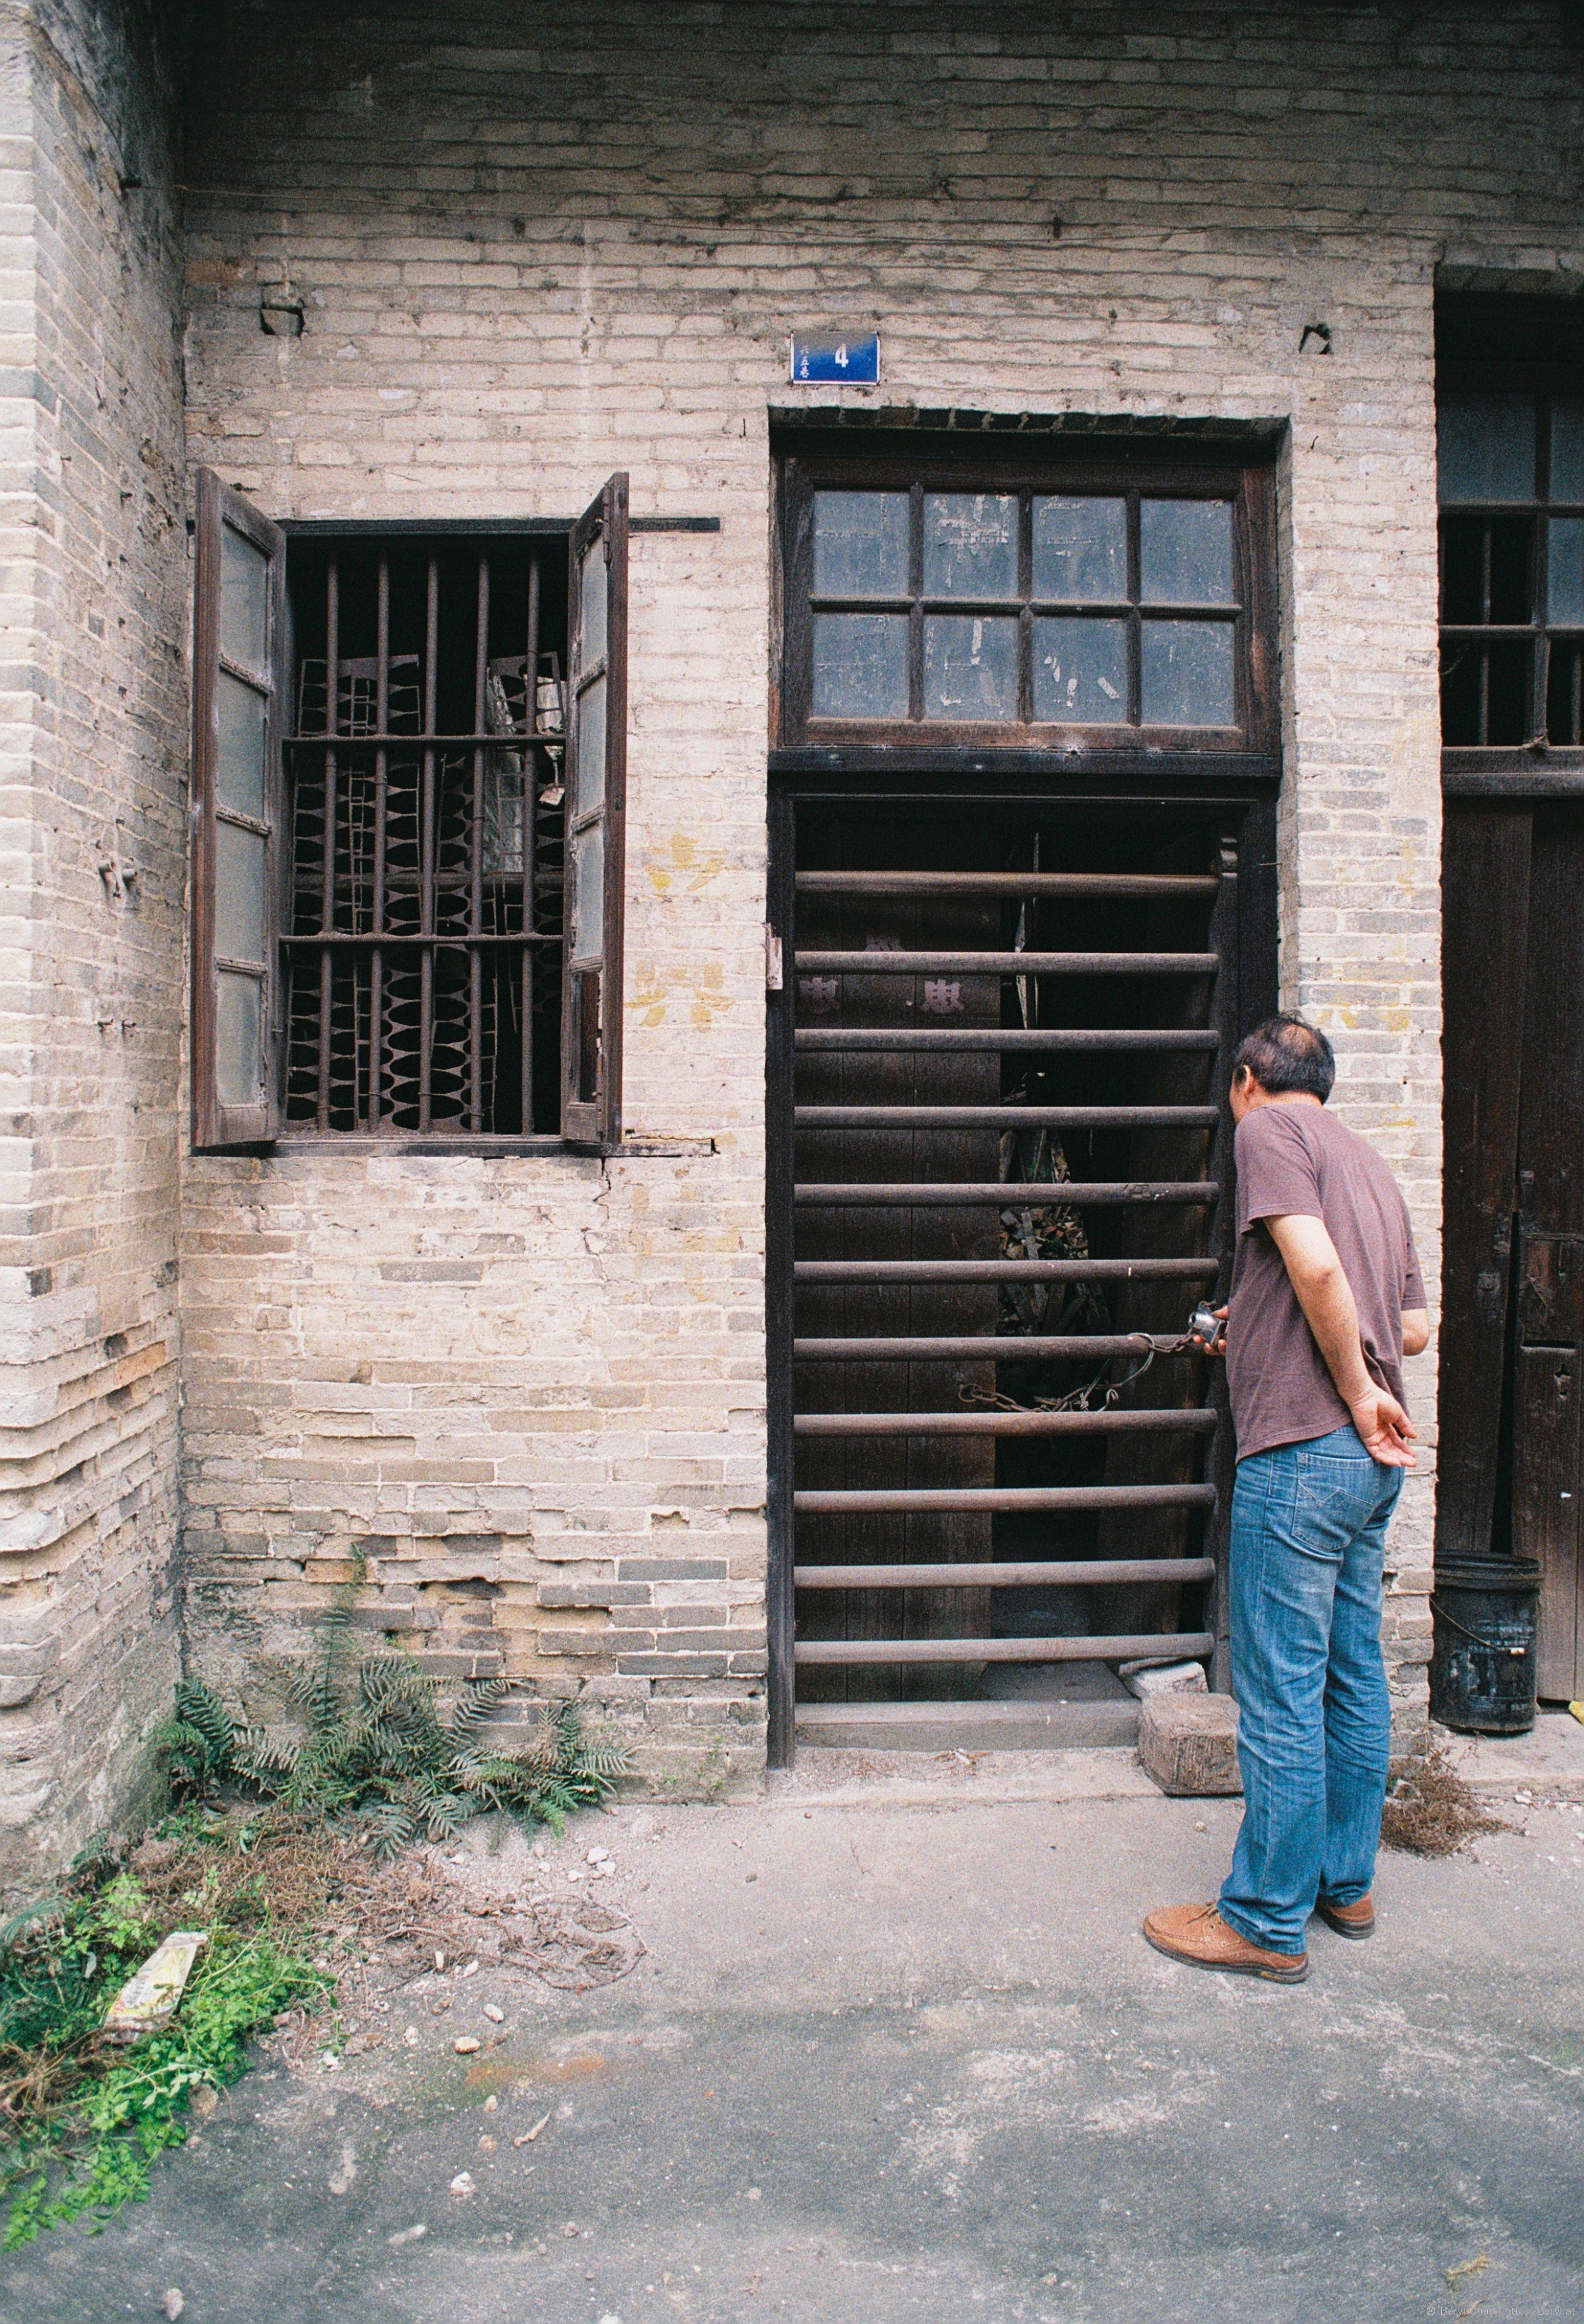
people, wood, road, street, house, window, alley, home, wall, film, analog, blue, nikon, door, life, 50mm, infrastructure, photograph, china, documentary, nikonf3, snapshots, fujifilmc200, c200, urban area